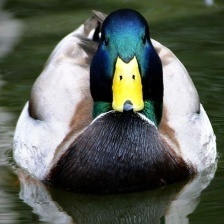
Species: MALLARD DUCK
Scientific name: ANAS PLATYRHYNCHOS
ImageNet parent category: drake